Isaack van Ruisdael

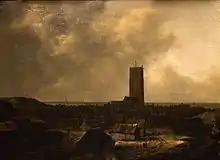
View of Egmond aan Zee, 1646

Isaack van Ruisdael (1599 – buried 4 October 1677) was a Dutch Golden Age painter, brother to Salomon van Ruysdael and the father of the landscape painter Jacob van Ruisdael.